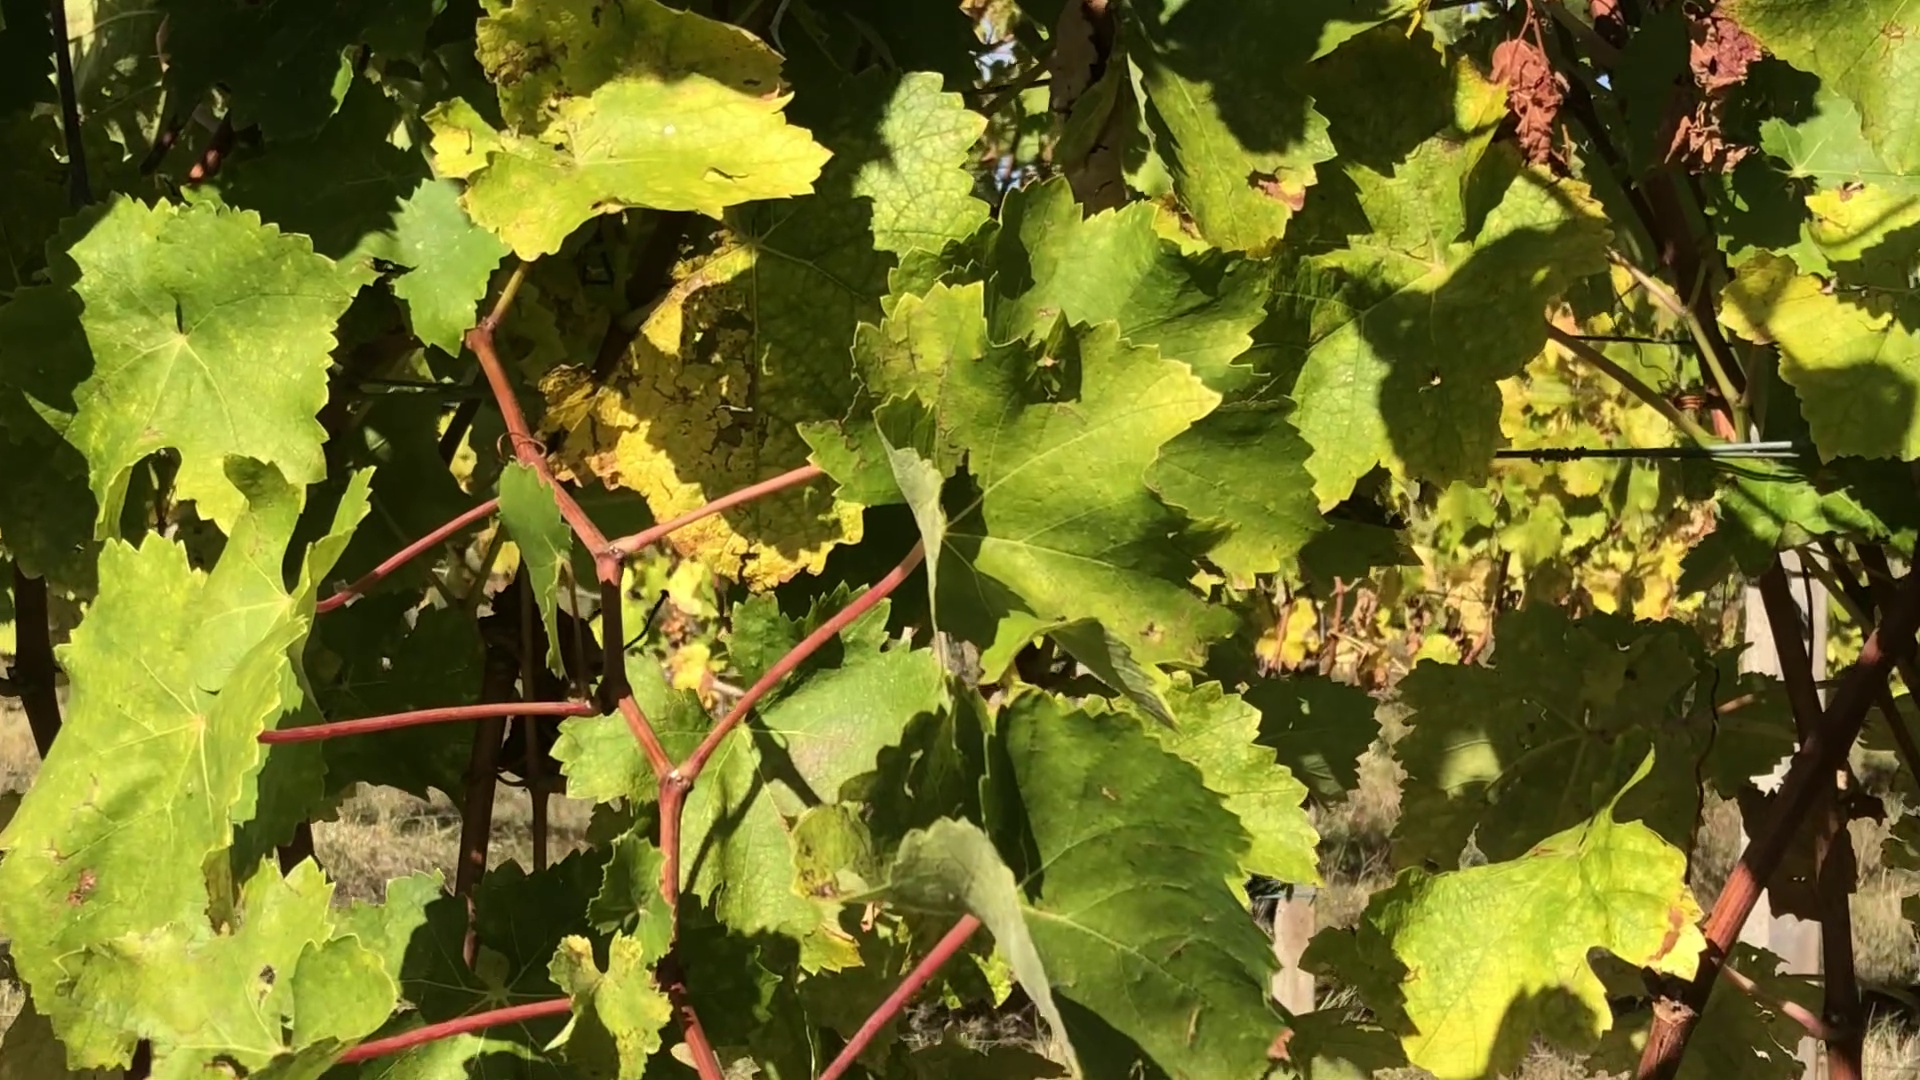
Label: healthy